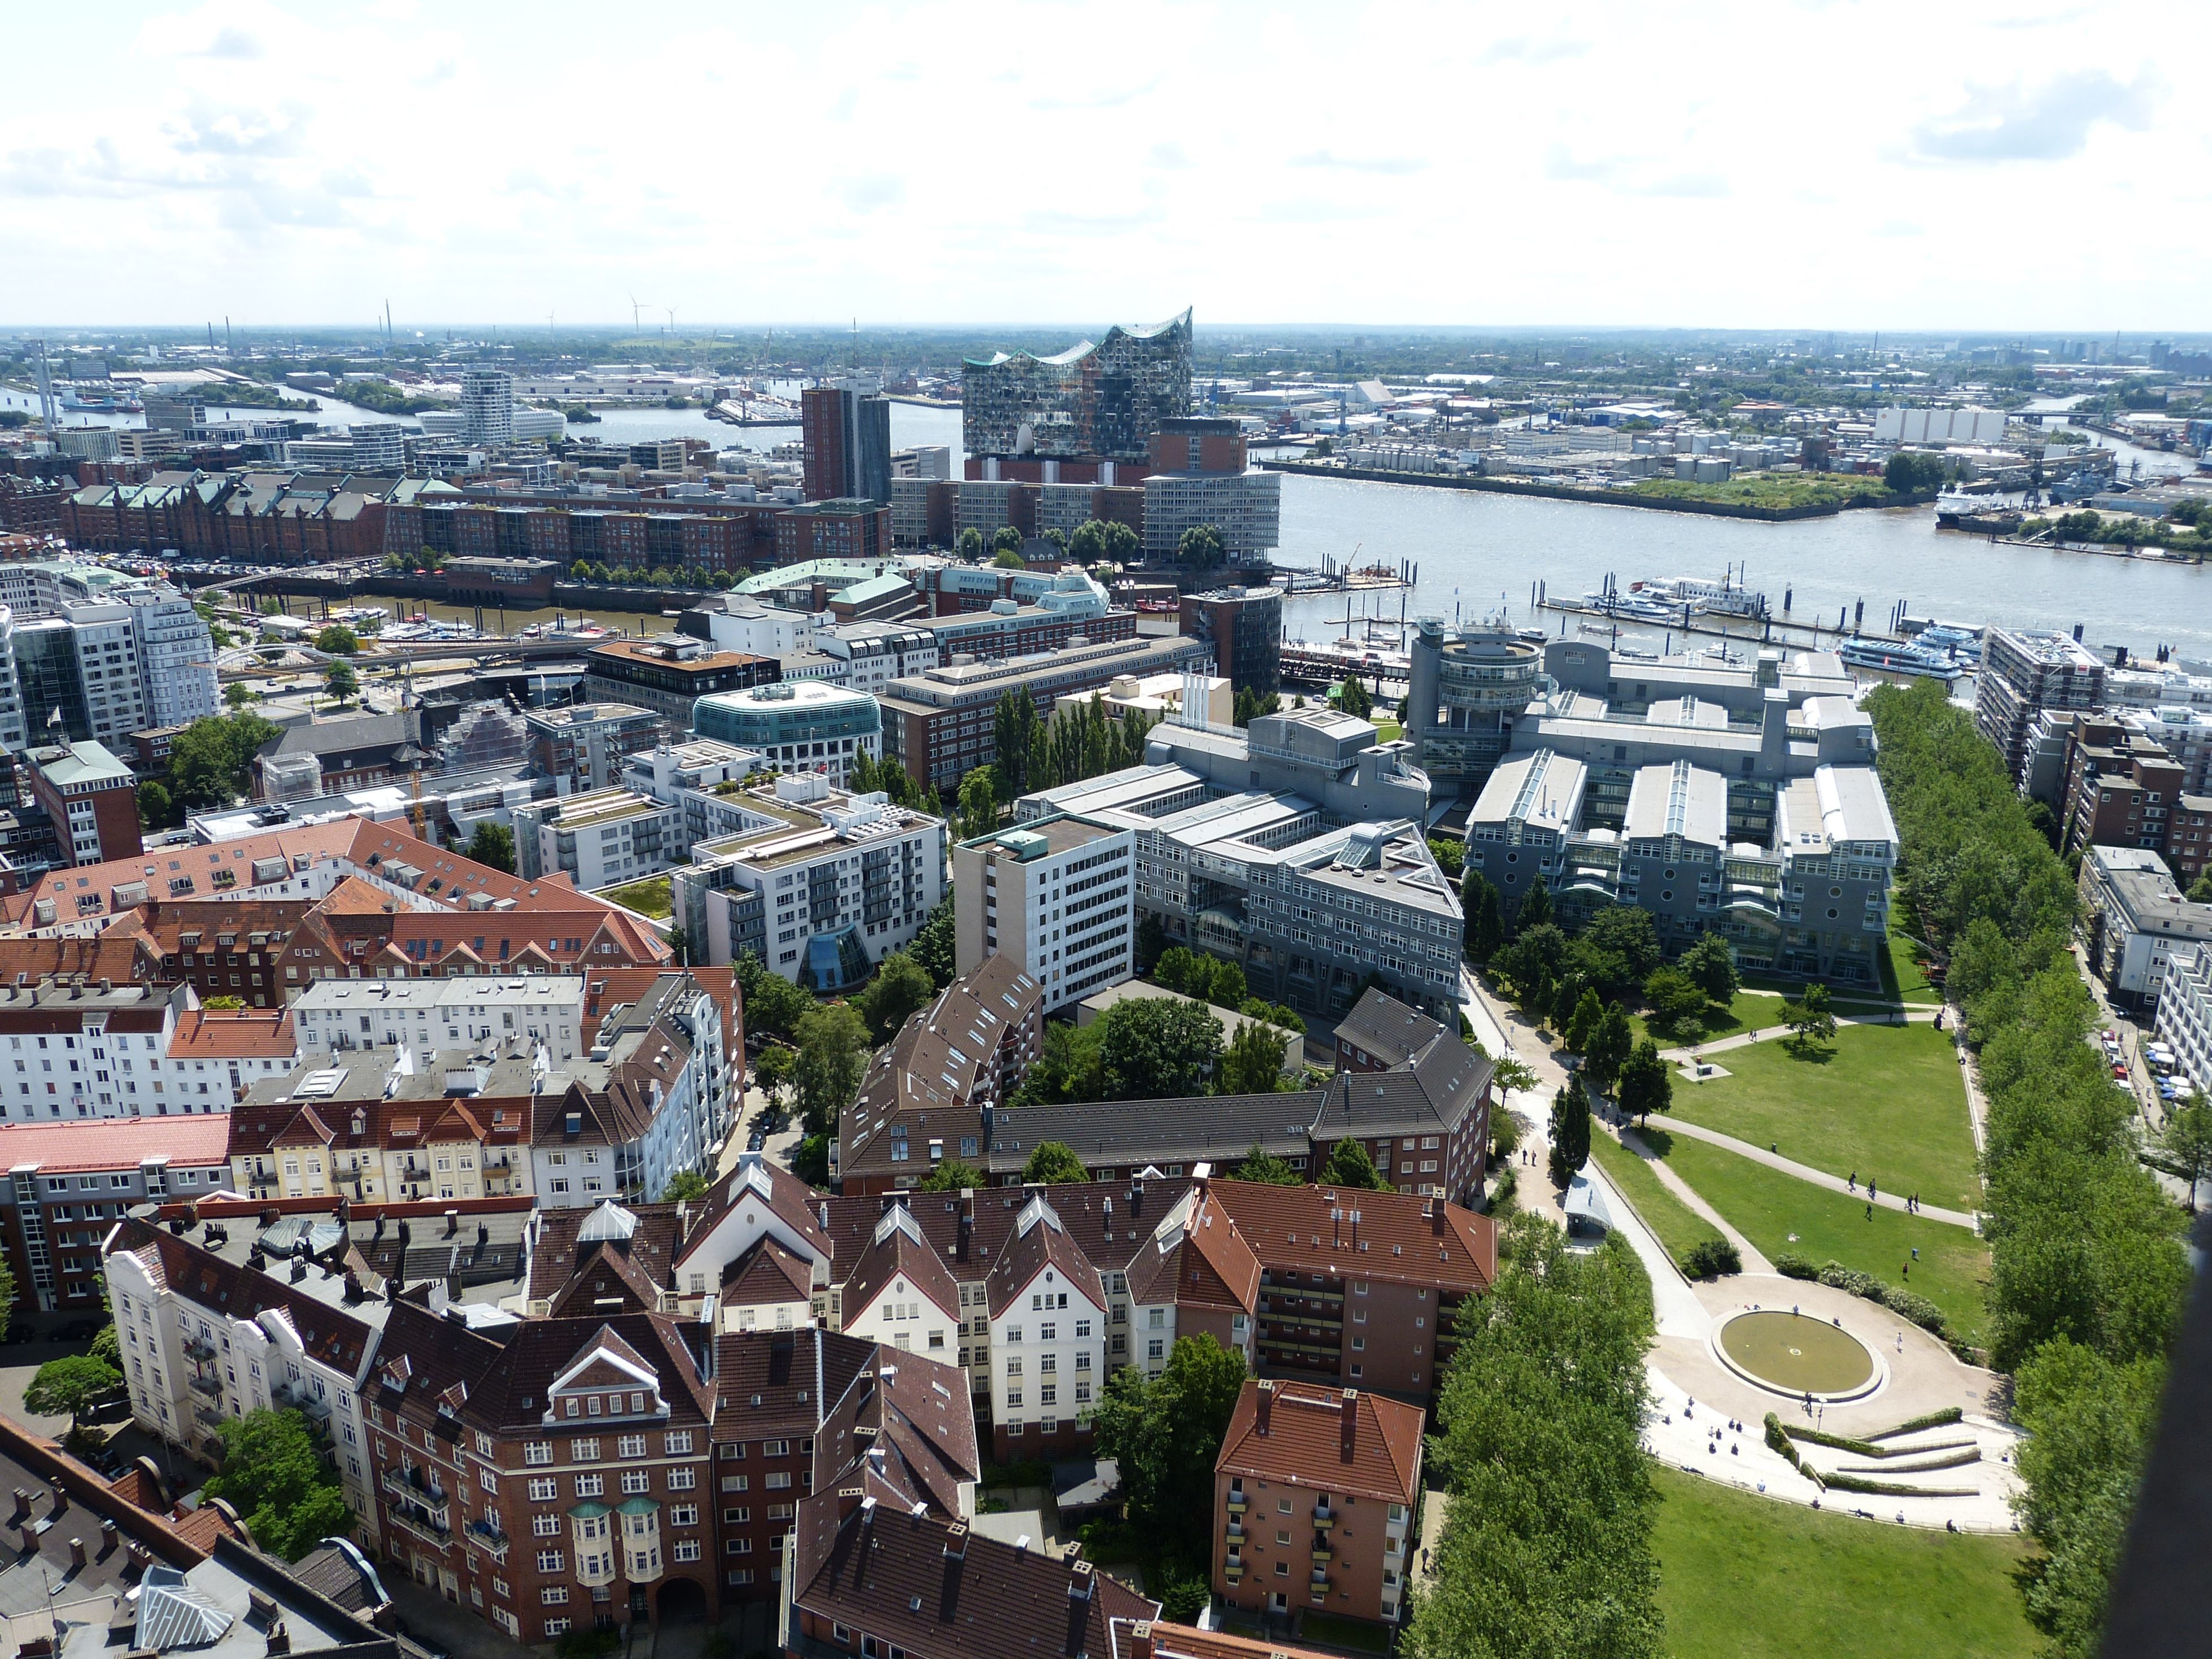
skyline, photography, town, view, building, city, river, cityscape, panorama, downtown, suburb, tower, landmark, port, germany, elbe, hamburg, metropolis, neighbourhood, hanseatic city, michel, outlook views, bird's eye view, speicherstadt, aerial photography, elbe philharmonic hall, philharmonic orchestra, residential area, human settlement, metropolitan area